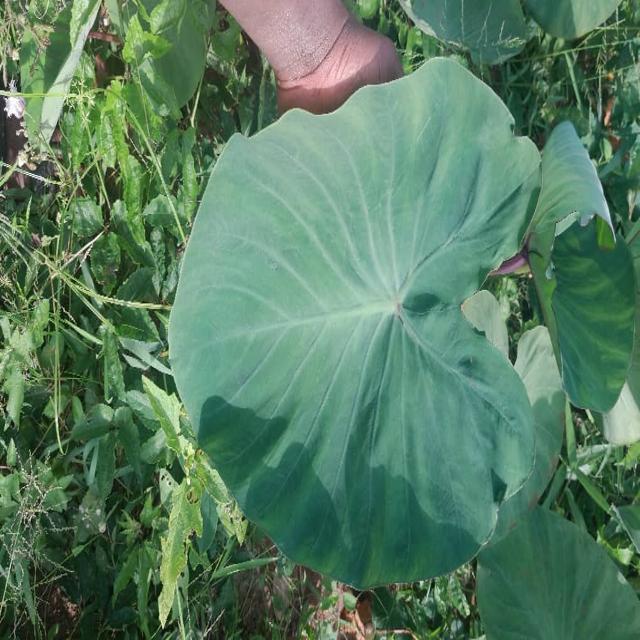
Label: Healthy